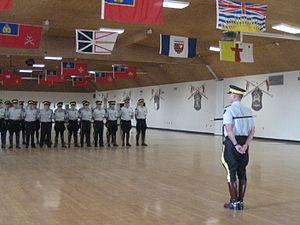
Peleton de recrues à l'école de la Gendarmerie Royale du Canada (Régina). Les recrues reçoivent un entrainement intensif de 6 mois, avant d'être aptes à servir comme policier partout au Canada. Prise par Declic 25 août 2006 à 23:46 (CEST)
La Gendarmerie royale du Canada ou GRC est à la fois la police fédérale du Canada et fait fonction de corps de police territorial pour les provinces canadiennes qui ne disposent pas de services provinciaux, soit les autres provinces que le Québec, l'Ontario et Terre-Neuve-et-Labrador. Les Canadiens français la désignent souvent par l'appellation générique de « police montée » et les Canadiens anglais par mounties ou red coats. Elle est régie principalement par la Loi sur la Gendarmerie royale du Canada et elle est dirigée par un commissaire, grade équivalent à celui de directeur général de service de police en Europe, qui relève du ministre de Sécurité publique Canada.